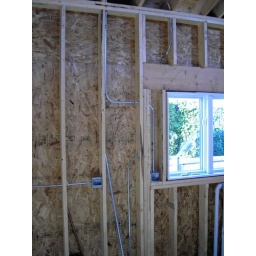
Revised electrical near the sink -- needed more space around the window for casing